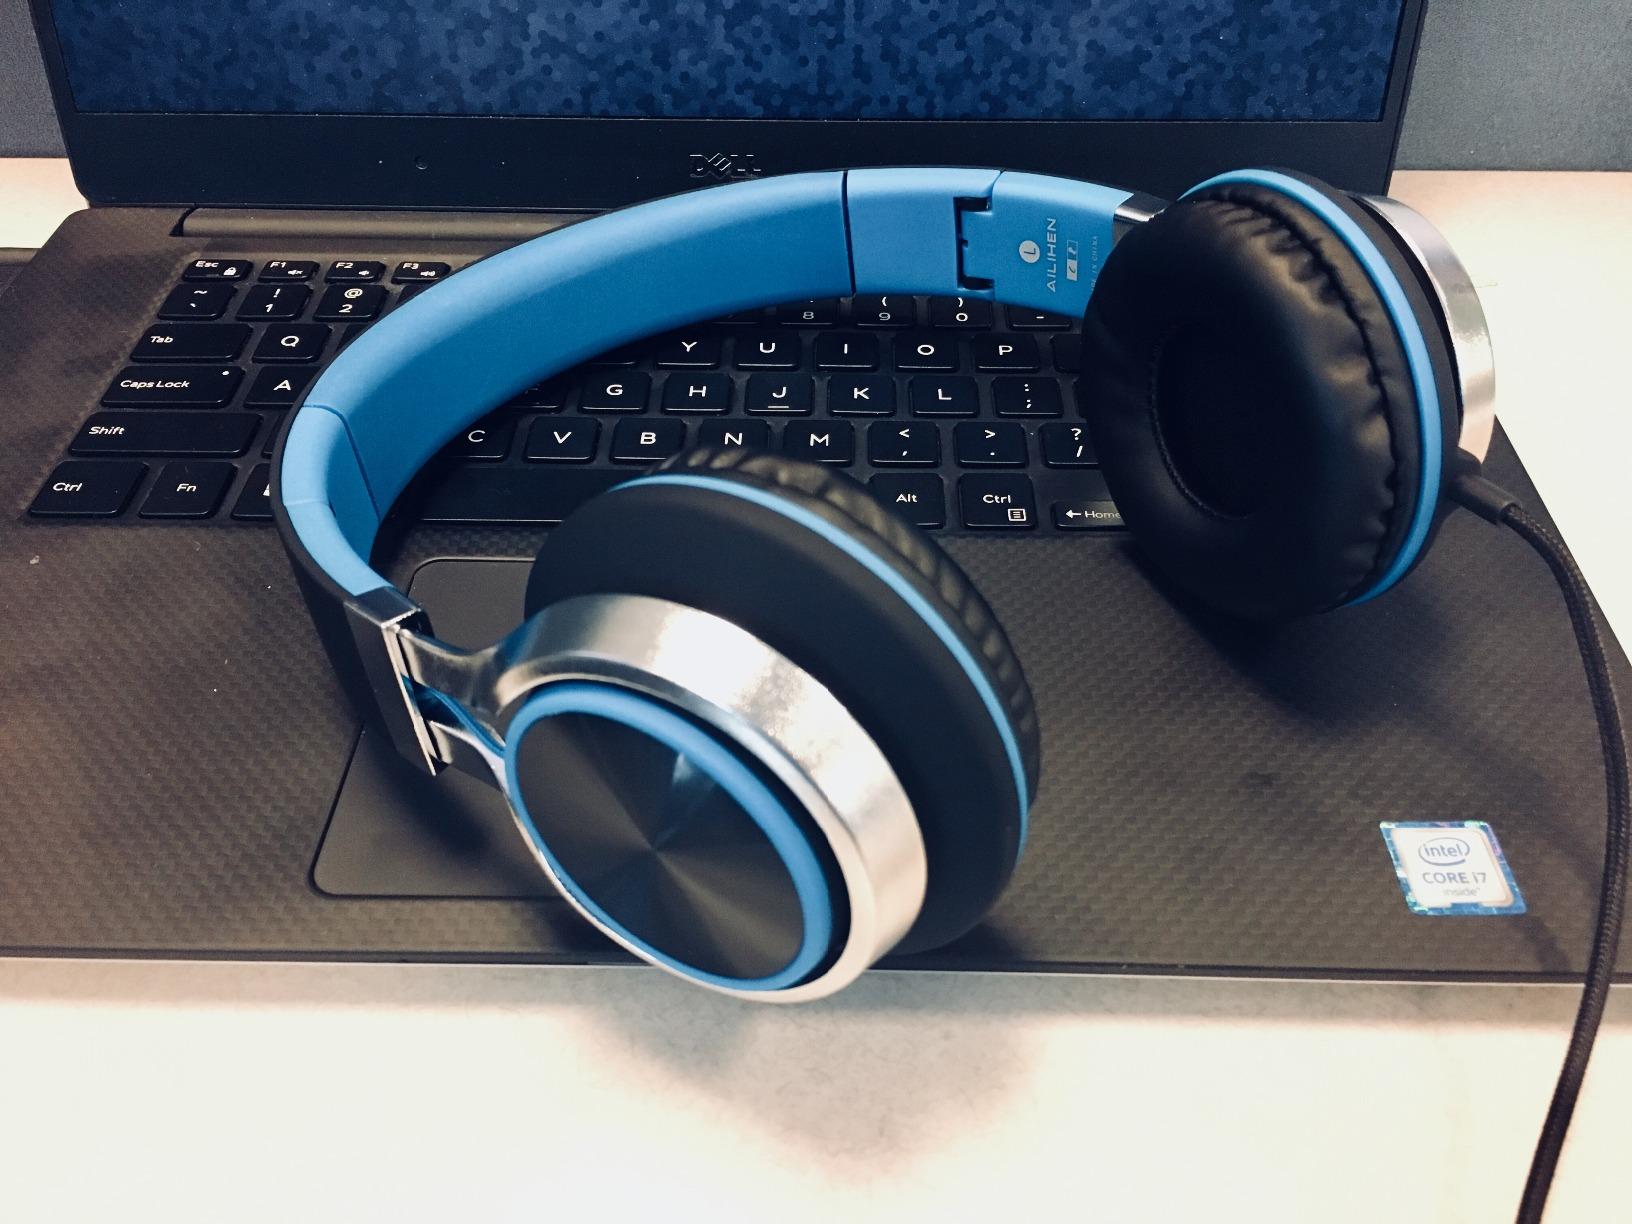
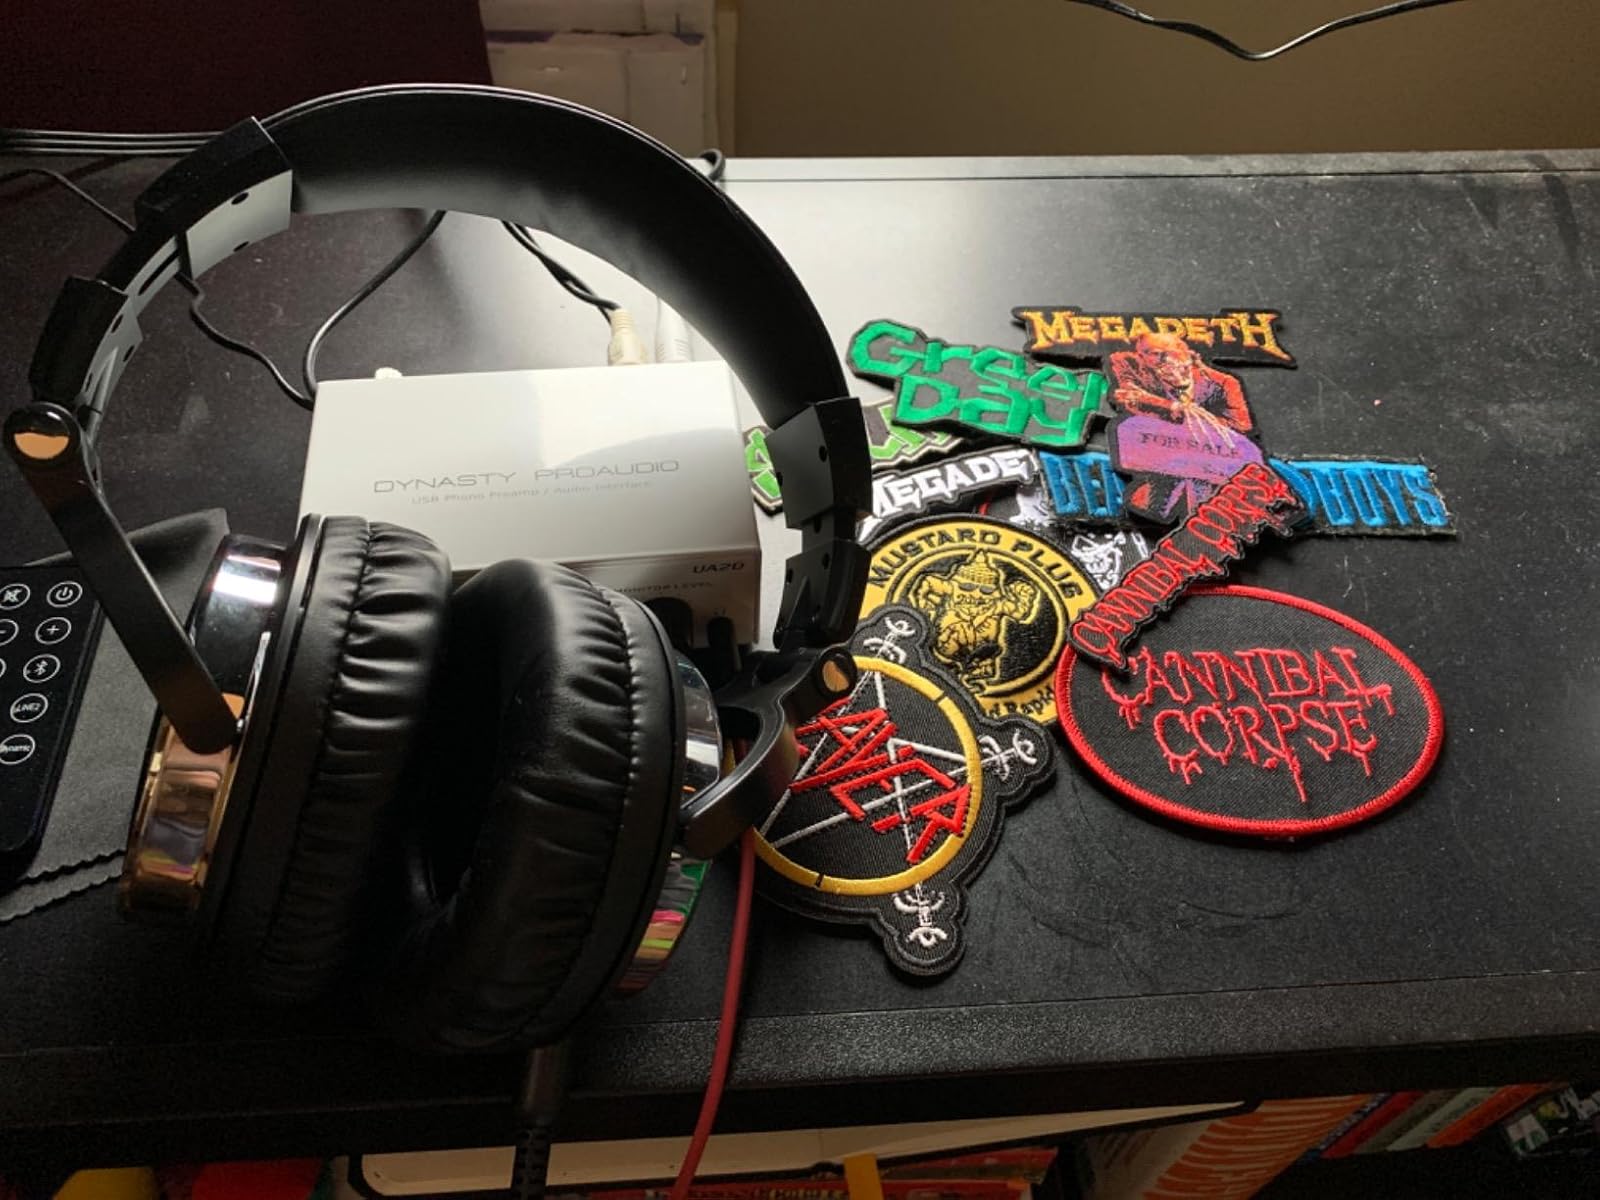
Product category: headphones
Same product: no